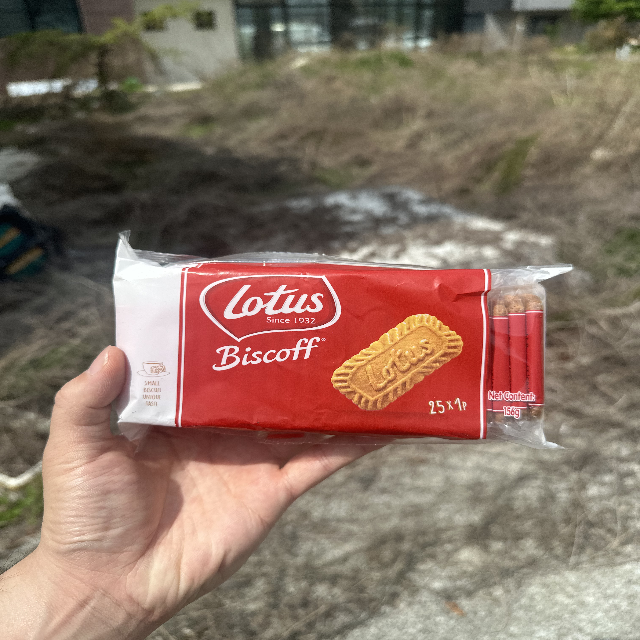
Label: plastics